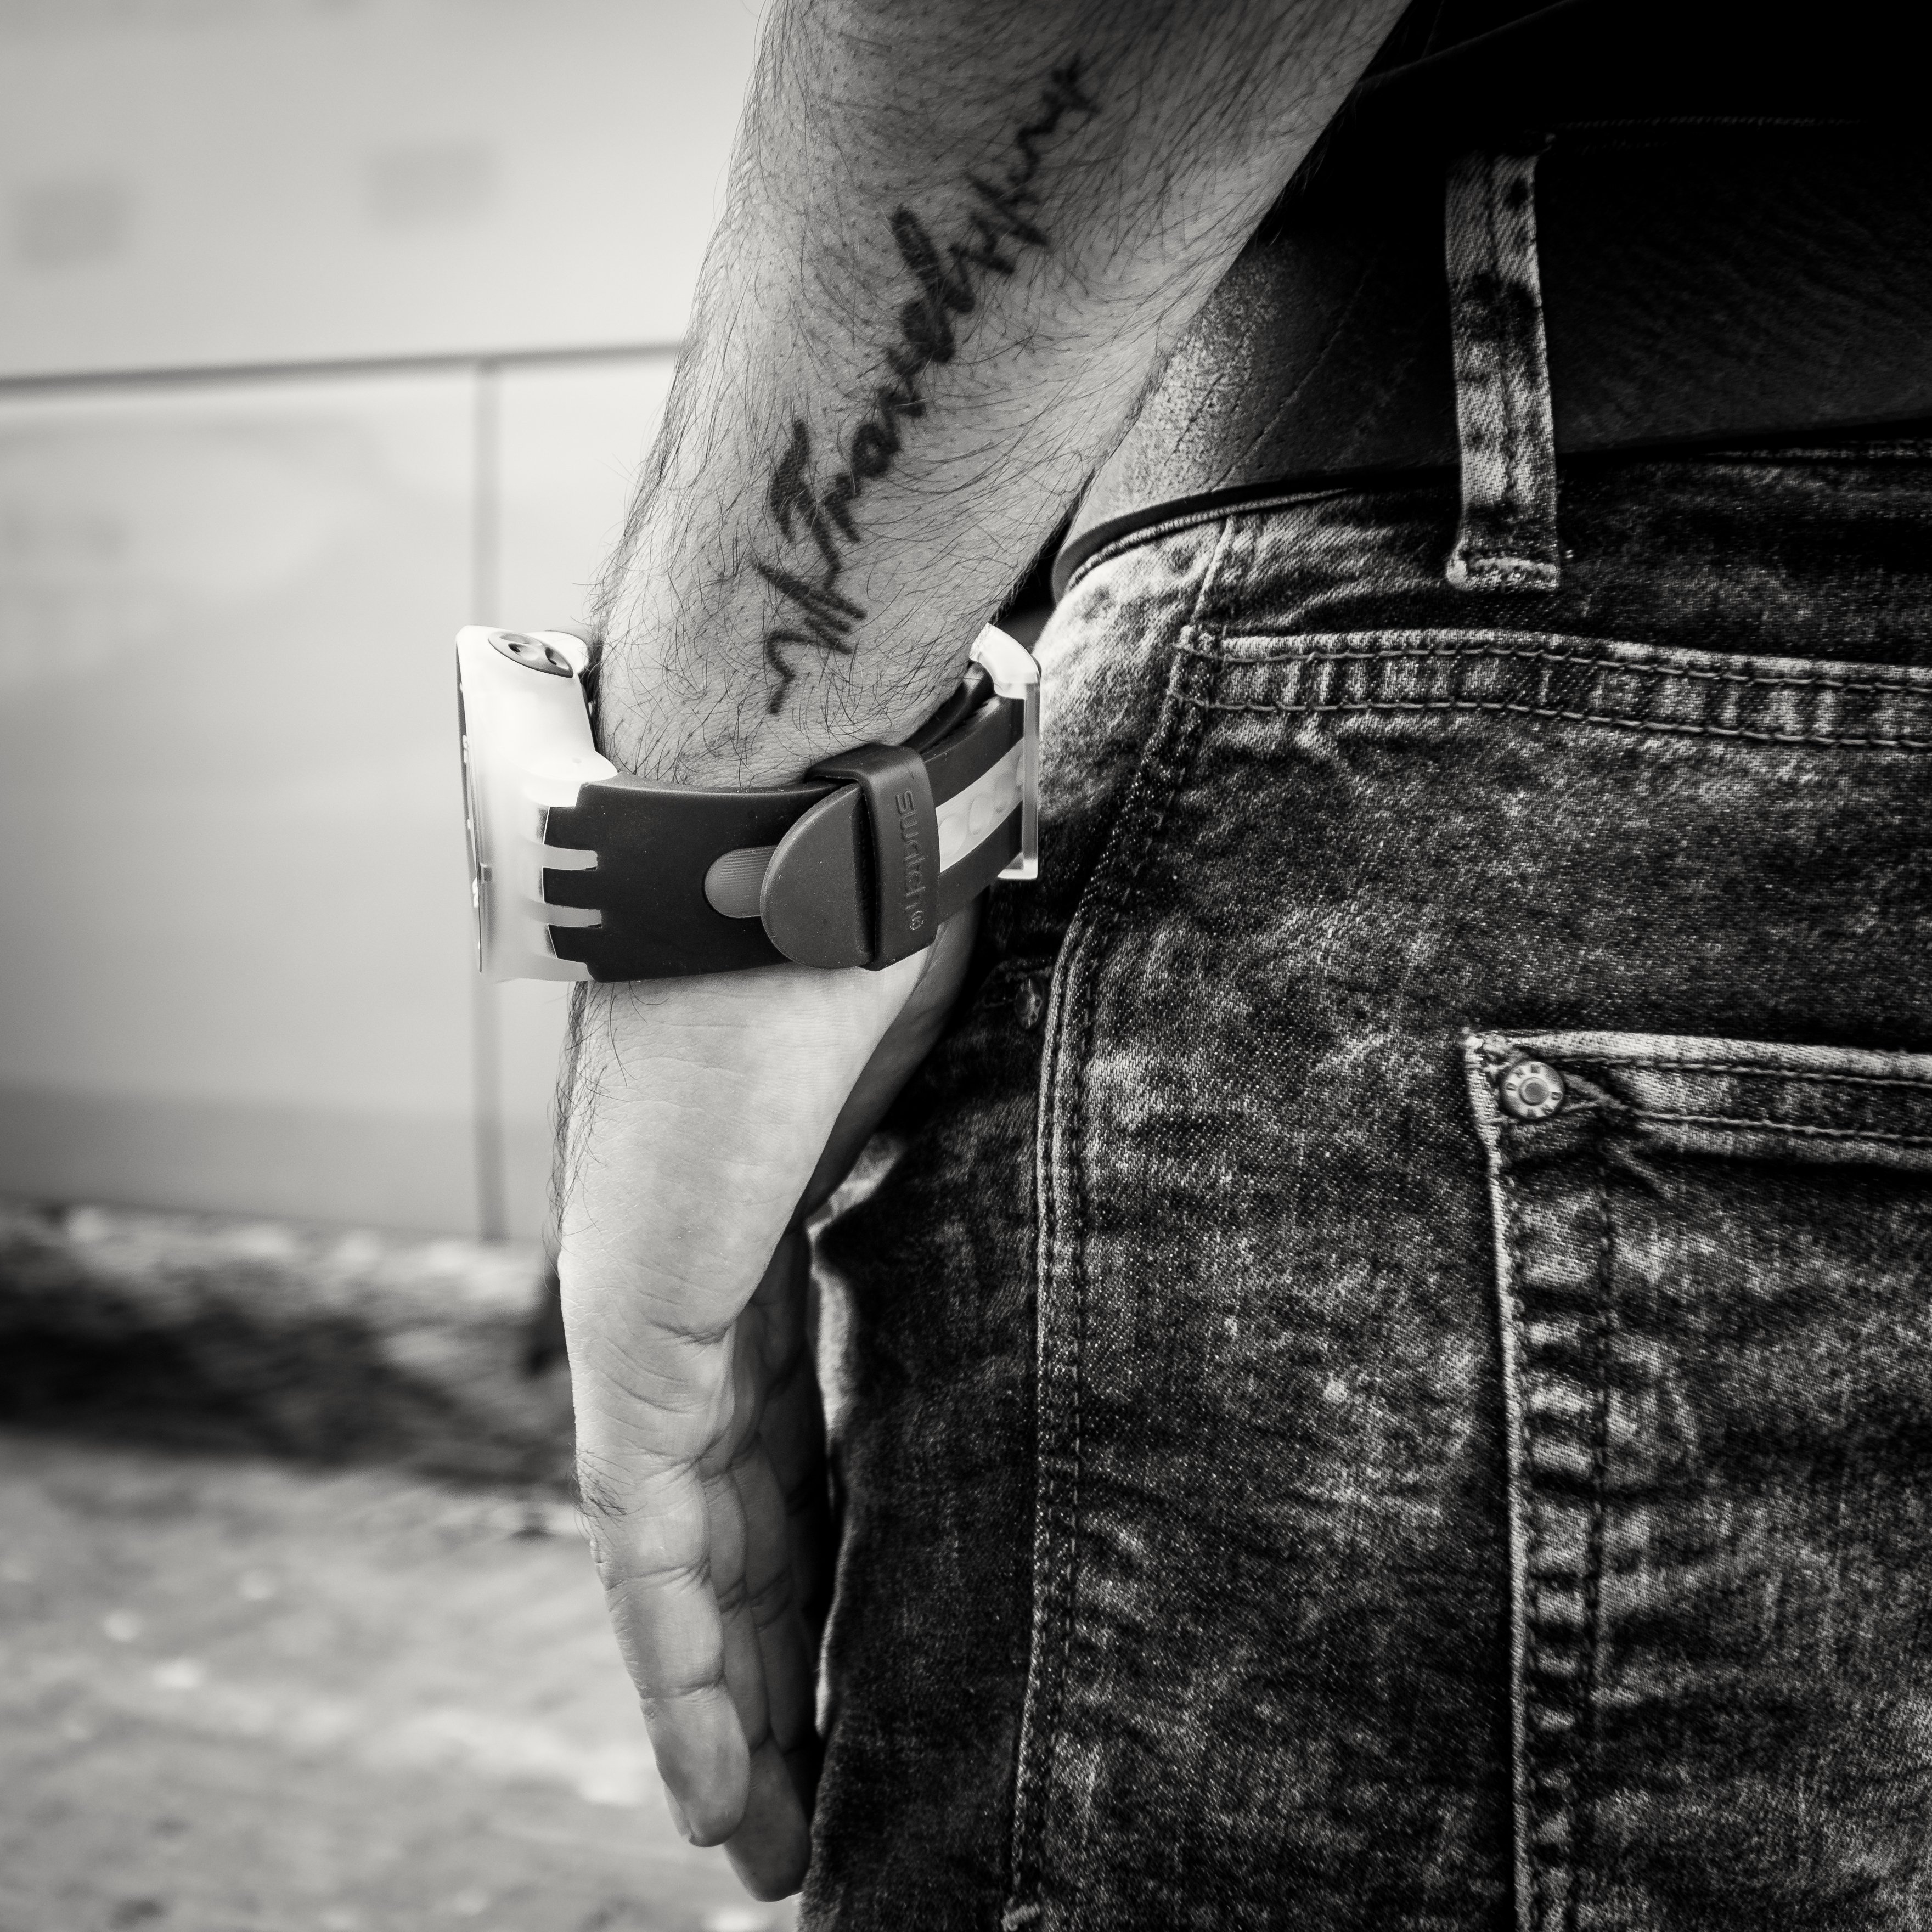
watch, hand, man, black and white, people, white, leather, street, photography, clock, city, travel, explore, sign, spring, tattoo, fashion, clothing, black, monochrome, artwork, human body, trousers, inked, pants, streetphotography, flickr, bw, blackandwhite, project, creativecommons, art, traveling, footwear, stadt, photograph, kunst, sw, oman, schwarzweis, hose, 11, detail, posed, clothes, menschen, strase, strasenfotografie, uhr, mann, 365, 366, erwachsener, project365, projekt, adult, photoaday, pictureaday, project366, streettog, tog, zweisichtde, zweisichtig, bekleidung, kleidung, sonydscrx100ii, sonyrx100ii, kunstwerk, gestellt, zeichen, reisen, muscat, t towierung, k rperbemalung, maskat, photo shoot, monochrome photography